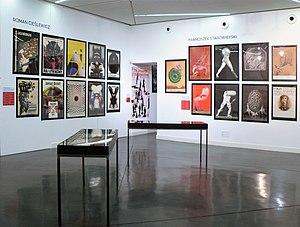
""L'affiche polonaise. 1952-2018. Une révolution graphique"", exposition au Centre du graphisme d'Échirolles, du 17/11/2018 au 31/01/2019, dans le cadre du Mois du Graphisme dédié au thème ""Pologne. Une révolution graphique"". Échirolles, Isère, AuRA, France."
Le mois du graphisme d'Échirolles est un festival français de design graphique.